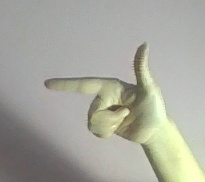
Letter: yaa